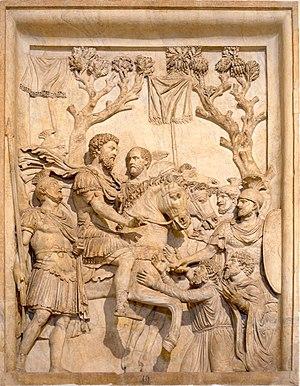
175 est une année commune commençant un samedi.